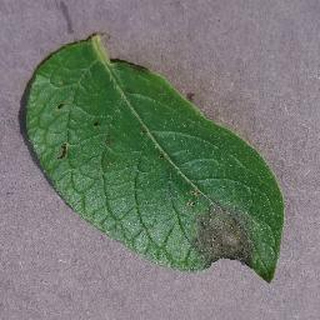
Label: potato_late_blight